Gareth Evans (filmmaker)

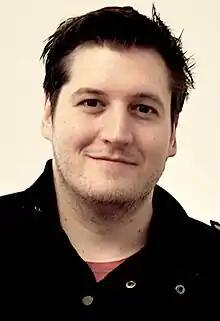
Evans in 2012

Gareth Huw Evans (born April 6, 1980) is a Welsh film director, screenwriter, editor, and action choreographer. He is best known for the Indonesian action crime films "Merantau" (2009), "The Raid" (2011), and "The Raid 2" (2014), and for bringing the Indonesian martial art of pencak silat into world cinema through these films. He is also known for co-creating, co-writing, co-directing, and executive producing the Sky Atlantic/AMC action crime drama television series "Gangs of London" (2020–present), alongside Matt Flannery, based on the 2006 video game of the same name.